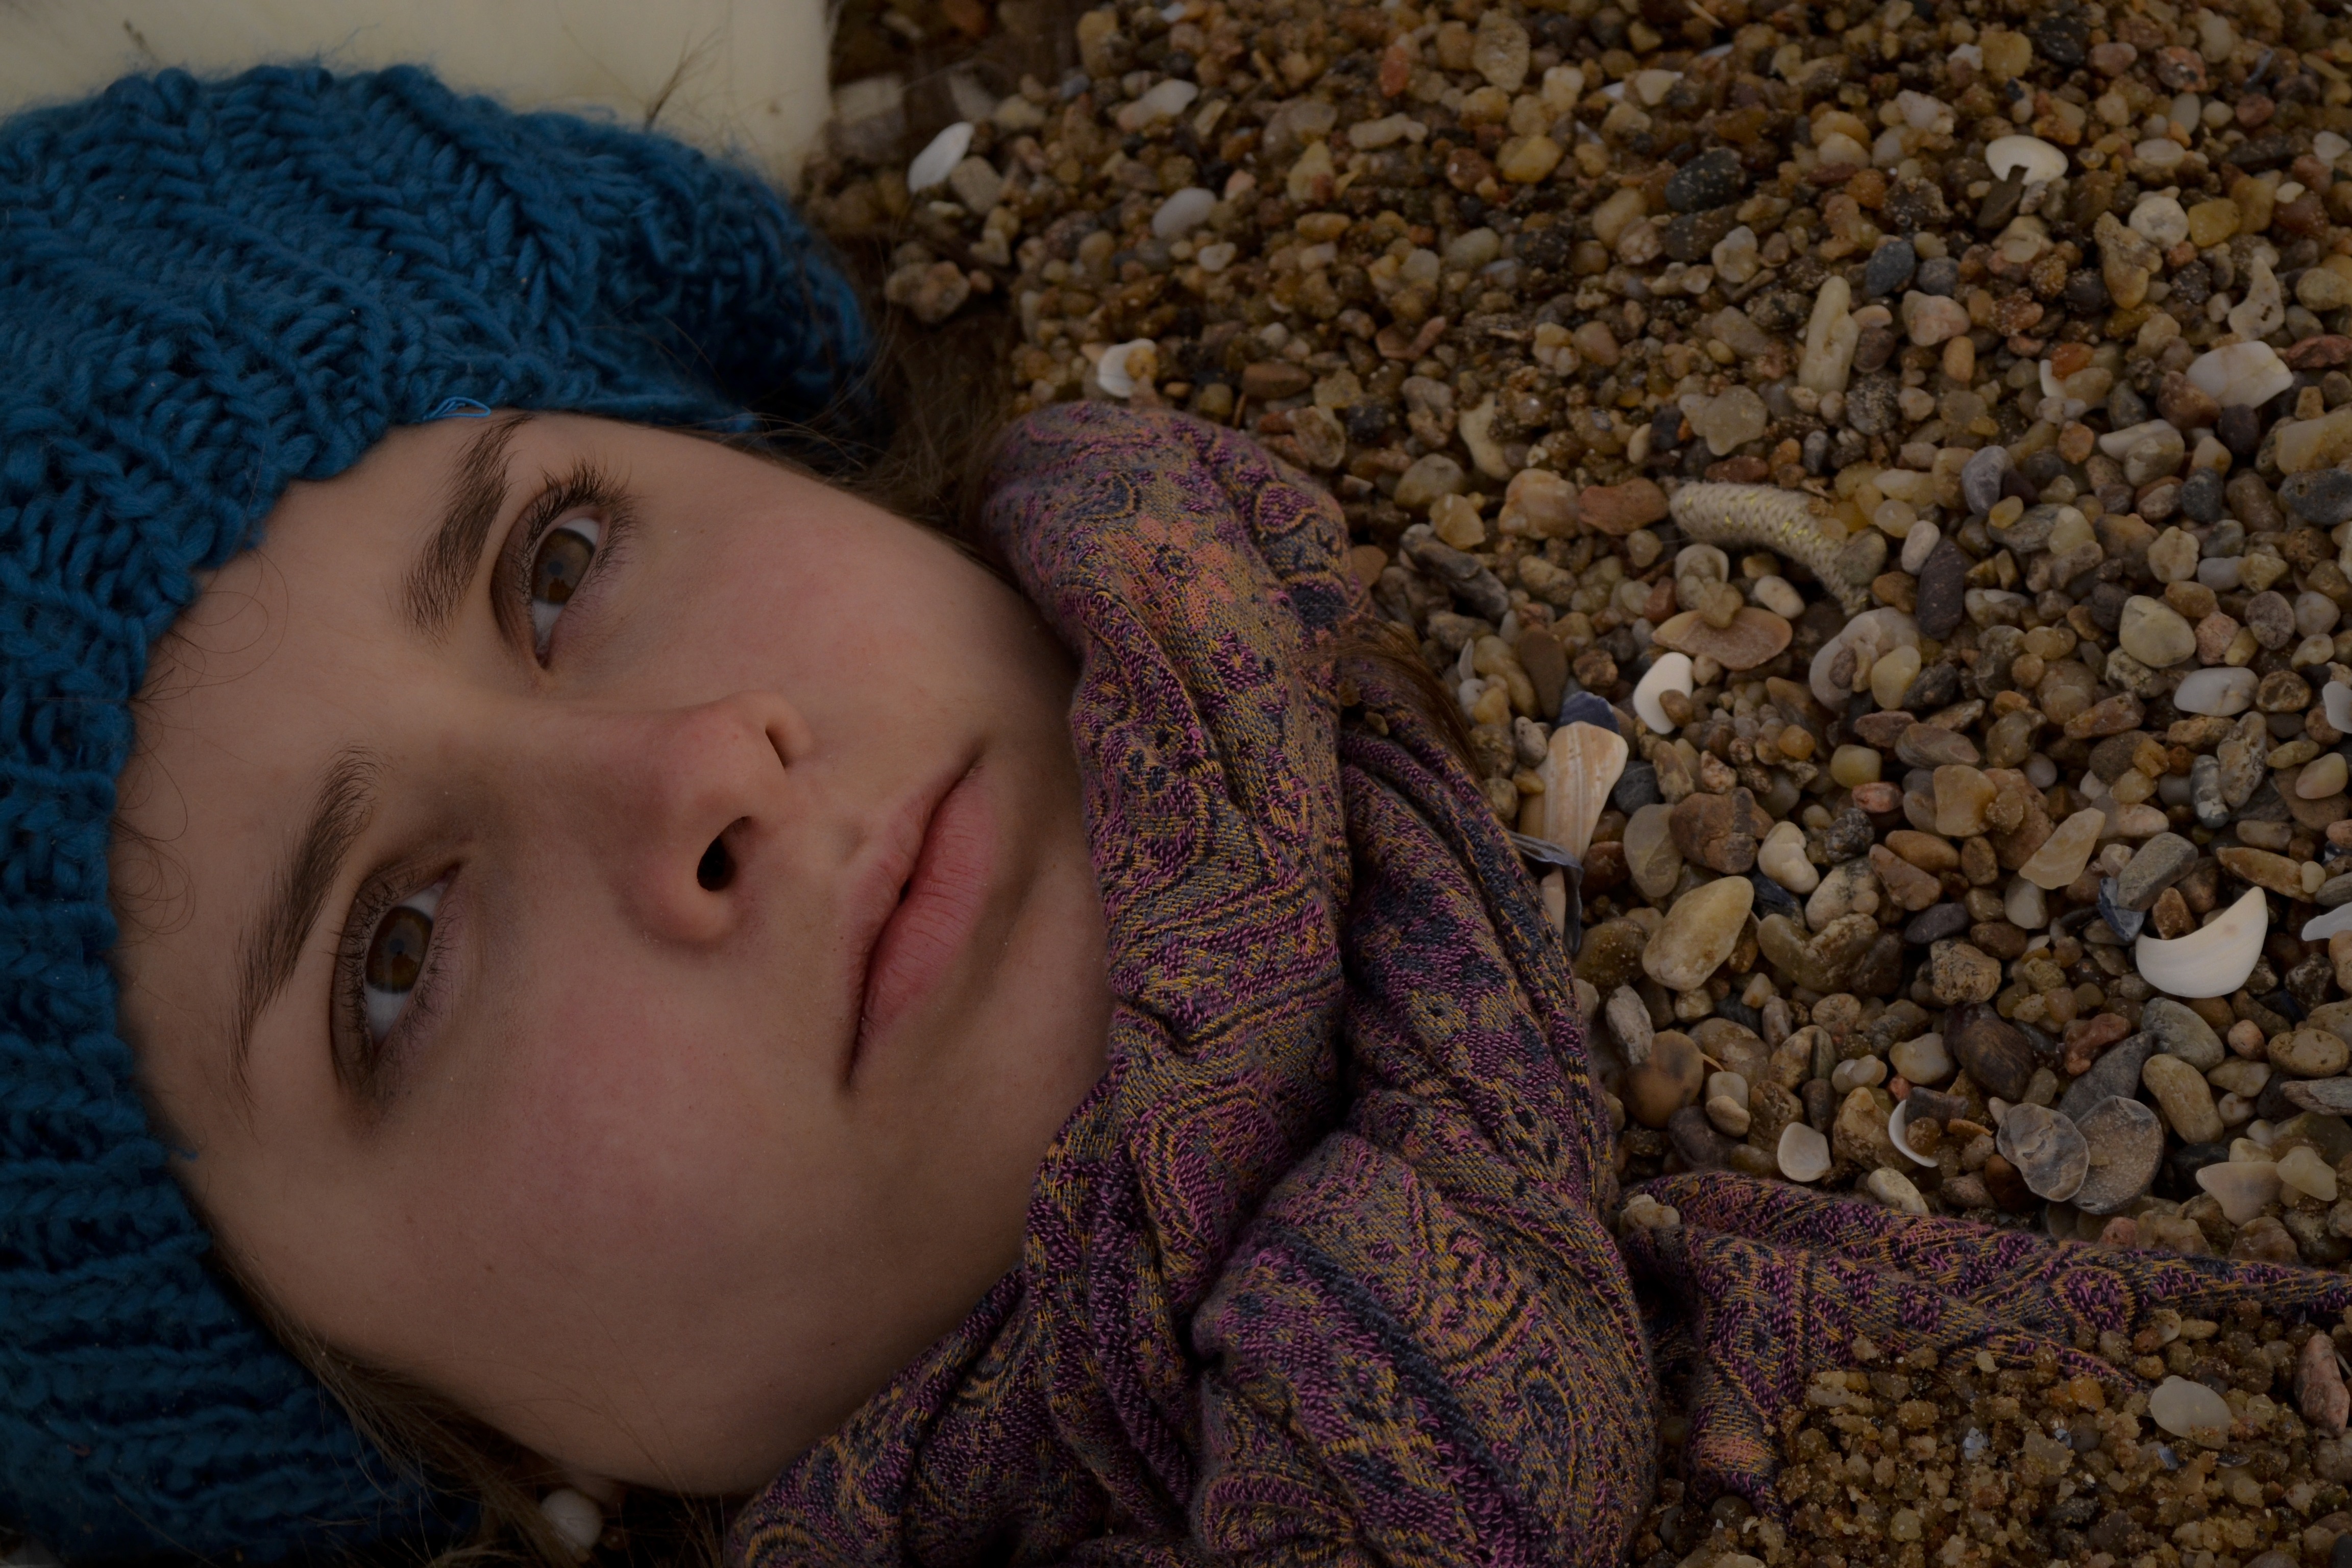
beach, girl, portrait, child, face, nose, infant, eye, portrait photography